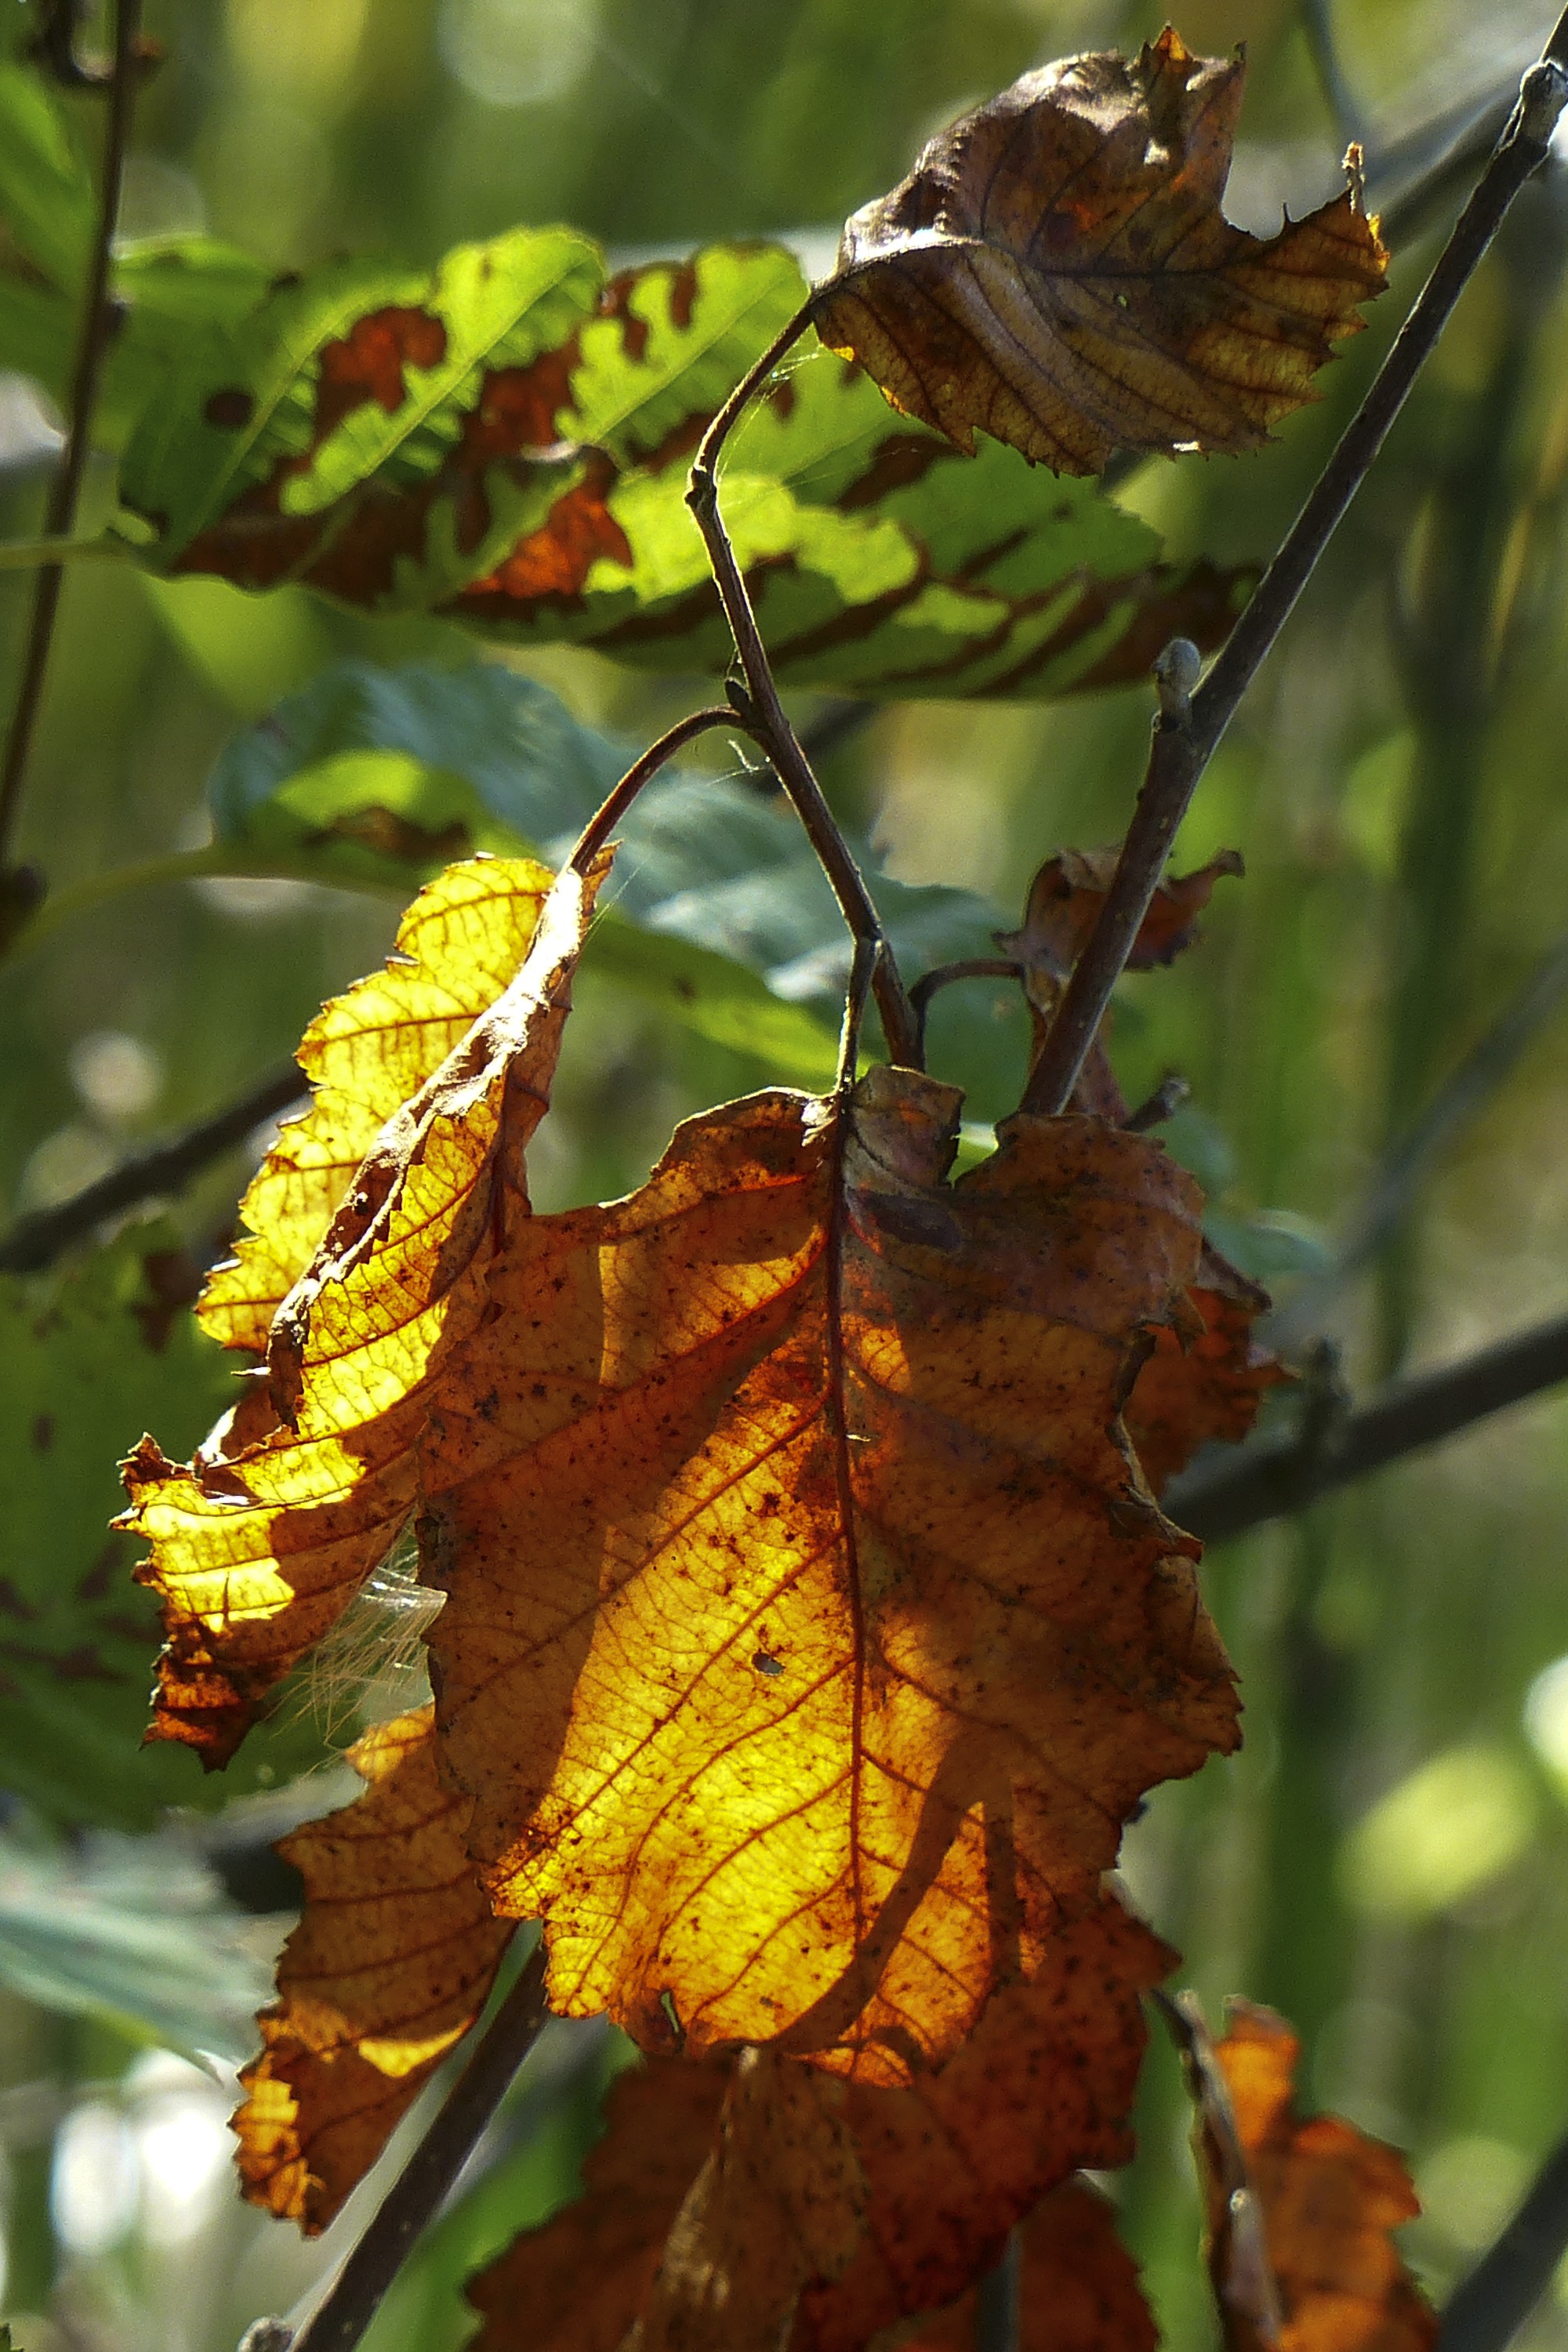
tree, nature, forest, branch, plant, meadow, leaf, fall, flower, dry, foliage, produce, insect, autumn, botany, colorful, flora, season, fauna, leaves, deciduous, autumnal leaves, back light, macro photography, flowering plant, woody plant, land plant